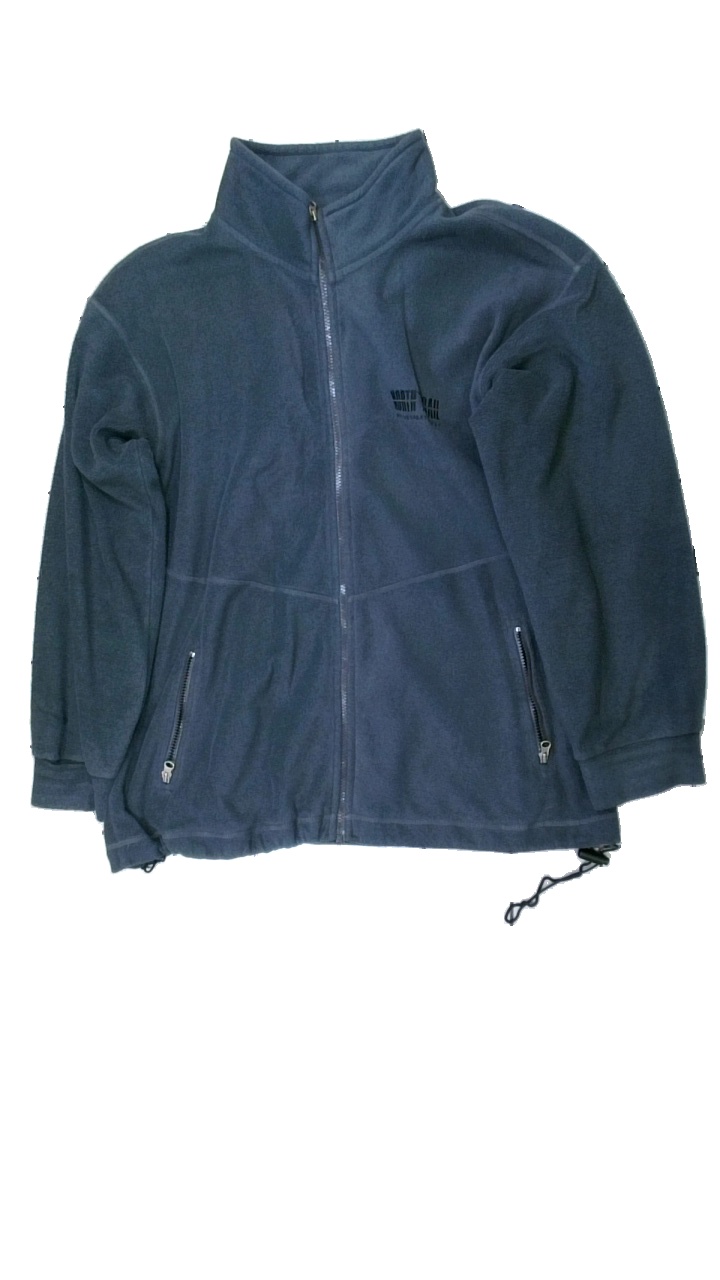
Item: Jacket (Men)
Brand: North Trail
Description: fleectröja med tryck
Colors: Grey
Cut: Turtle neck
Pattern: Logo print
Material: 100% polyester
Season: All
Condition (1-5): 3
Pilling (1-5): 2
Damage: hål
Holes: Minor
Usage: Export
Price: <50